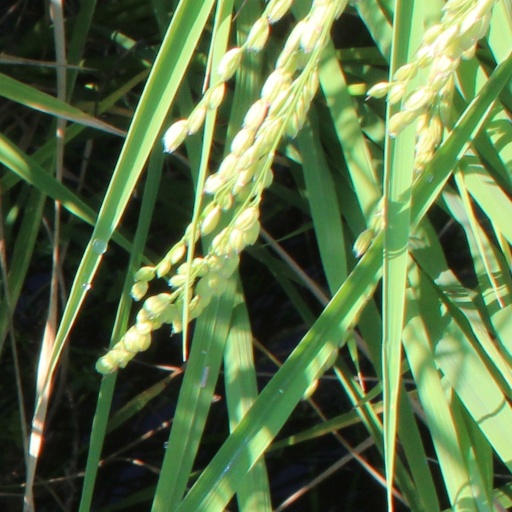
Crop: rice